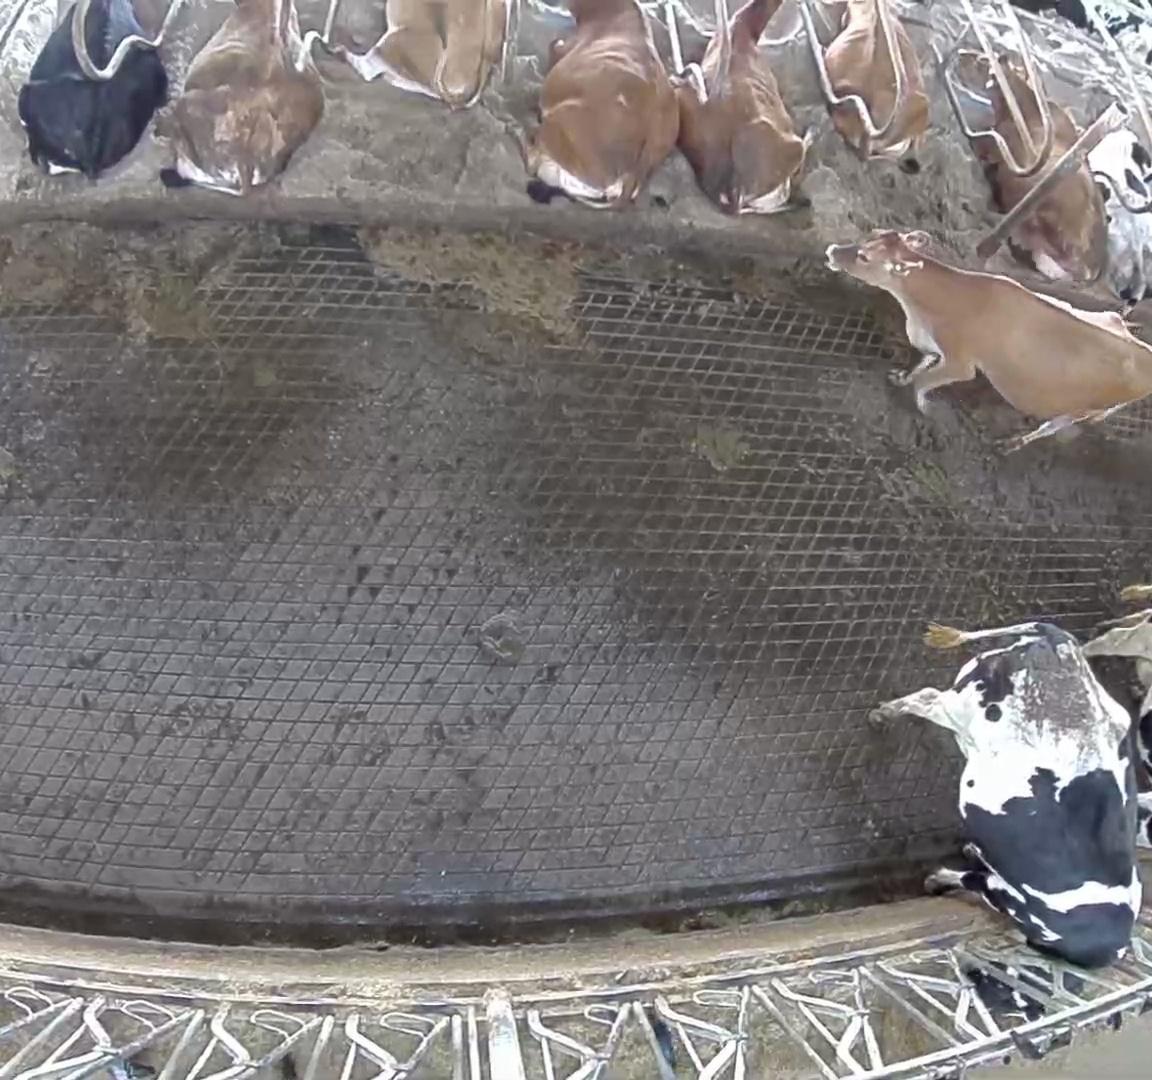
Number of cows: 12